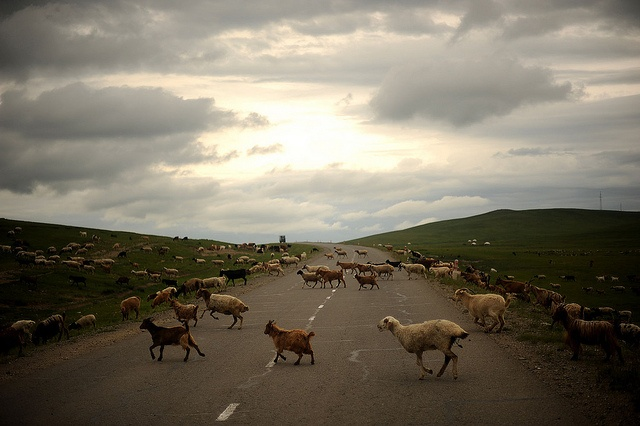
A group of animals walking across a street.
An image of dozens of sheep and goats crossing a road.
Many sheep and goats cross a road between grassy fields.
A herd of sheep crossing the road under a cloudy sky.
A large herd of goats crossing a street to fresh pasture